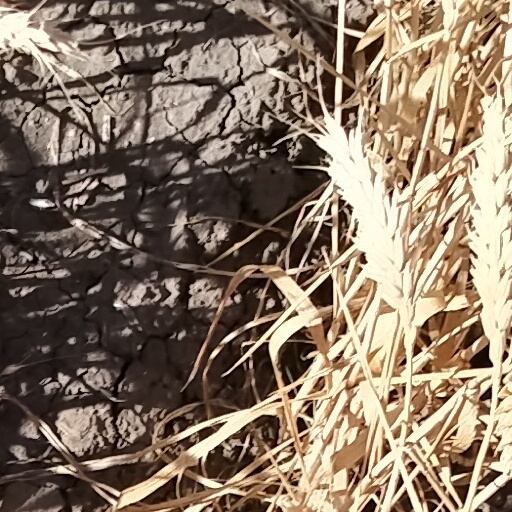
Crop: wheat